Alfa Romeo MiTo

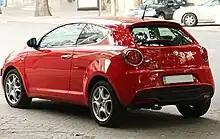
Rear view

The new car was provisionally named the "Junior". In November 2007, Alfa Romeo launched a European public naming competition, wherein the winner from each country would win an Alfa Romeo Spider or an Alfa Romeo mountain bike. The winning name was "Furiosa", which scored well in Italy, France, the United Kingdom, and Germany, but not in Spain.